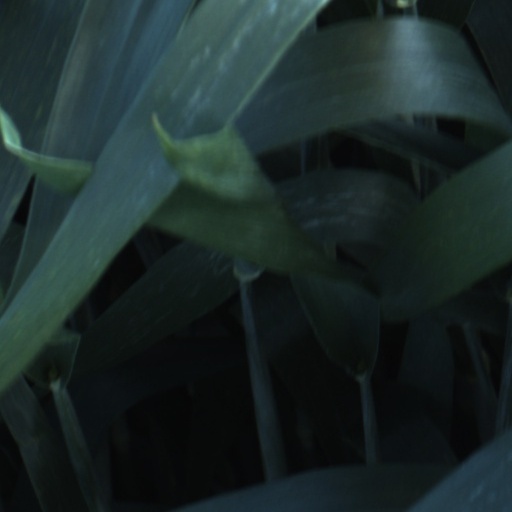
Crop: wheat